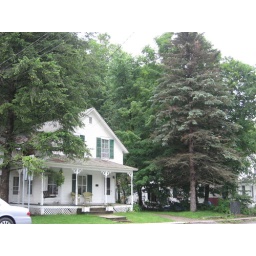
Pretty white house in Townshend.